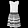
Label: Dress